Isoroku Yamamoto

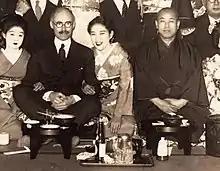
British Ambassador Robert Craigie and Yamamoto at a party hosted by Yamamoto, 1939

Yamamoto was promoted to admiral on November 15, 1940. That was in spite of the fact that when Hideki Tojo was appointed prime minister on October 18, 1941, many political observers thought that Yamamoto's career was essentially over. Tojo had been Yamamoto's opponent from the time when the latter served as Japan's deputy naval minister and Tojo was the prime mover behind Japan's takeover of Manchuria.